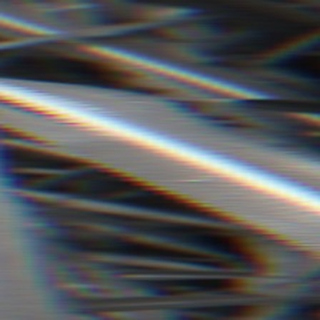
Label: sugarcane_bacterial_blight